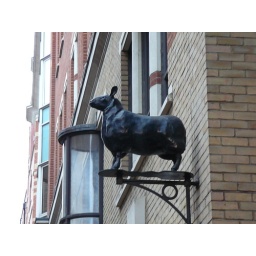
A black sheep in London